Urs Meier

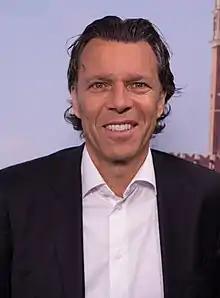

Urs Meier (born 22 January 1959) is a retired Swiss football referee. He officiated at the 1998 and 2002 World Cups, taking charge of the semi-final between South Korea and Germany in 2002. He also refereed the 2002 UEFA Champions League Final that year. He appeared at Euro 2000 and Euro 2004, refereeing the quarter-final between England and Portugal in 2004. He retired 6 months later.